Computer memory

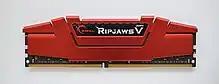
DDR4 SDRAM module. , over 90 percent of computer memory used in PCs and servers was of this type.

Computer memory stores information, such as data and programs, for immediate use in the computer. The term "memory" is often synonymous with the terms "RAM," "main memory," or "primary storage." Archaic synonyms for main memory include "core" (for magnetic core memory) and "store".